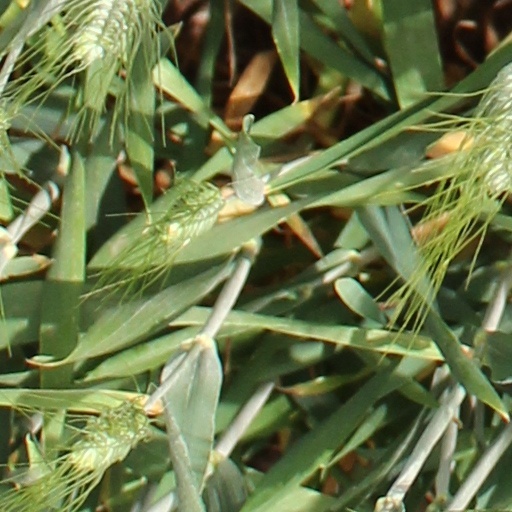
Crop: wheat